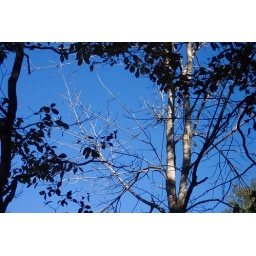
A beautiful blue sky in November, in Texas in the afternoon.